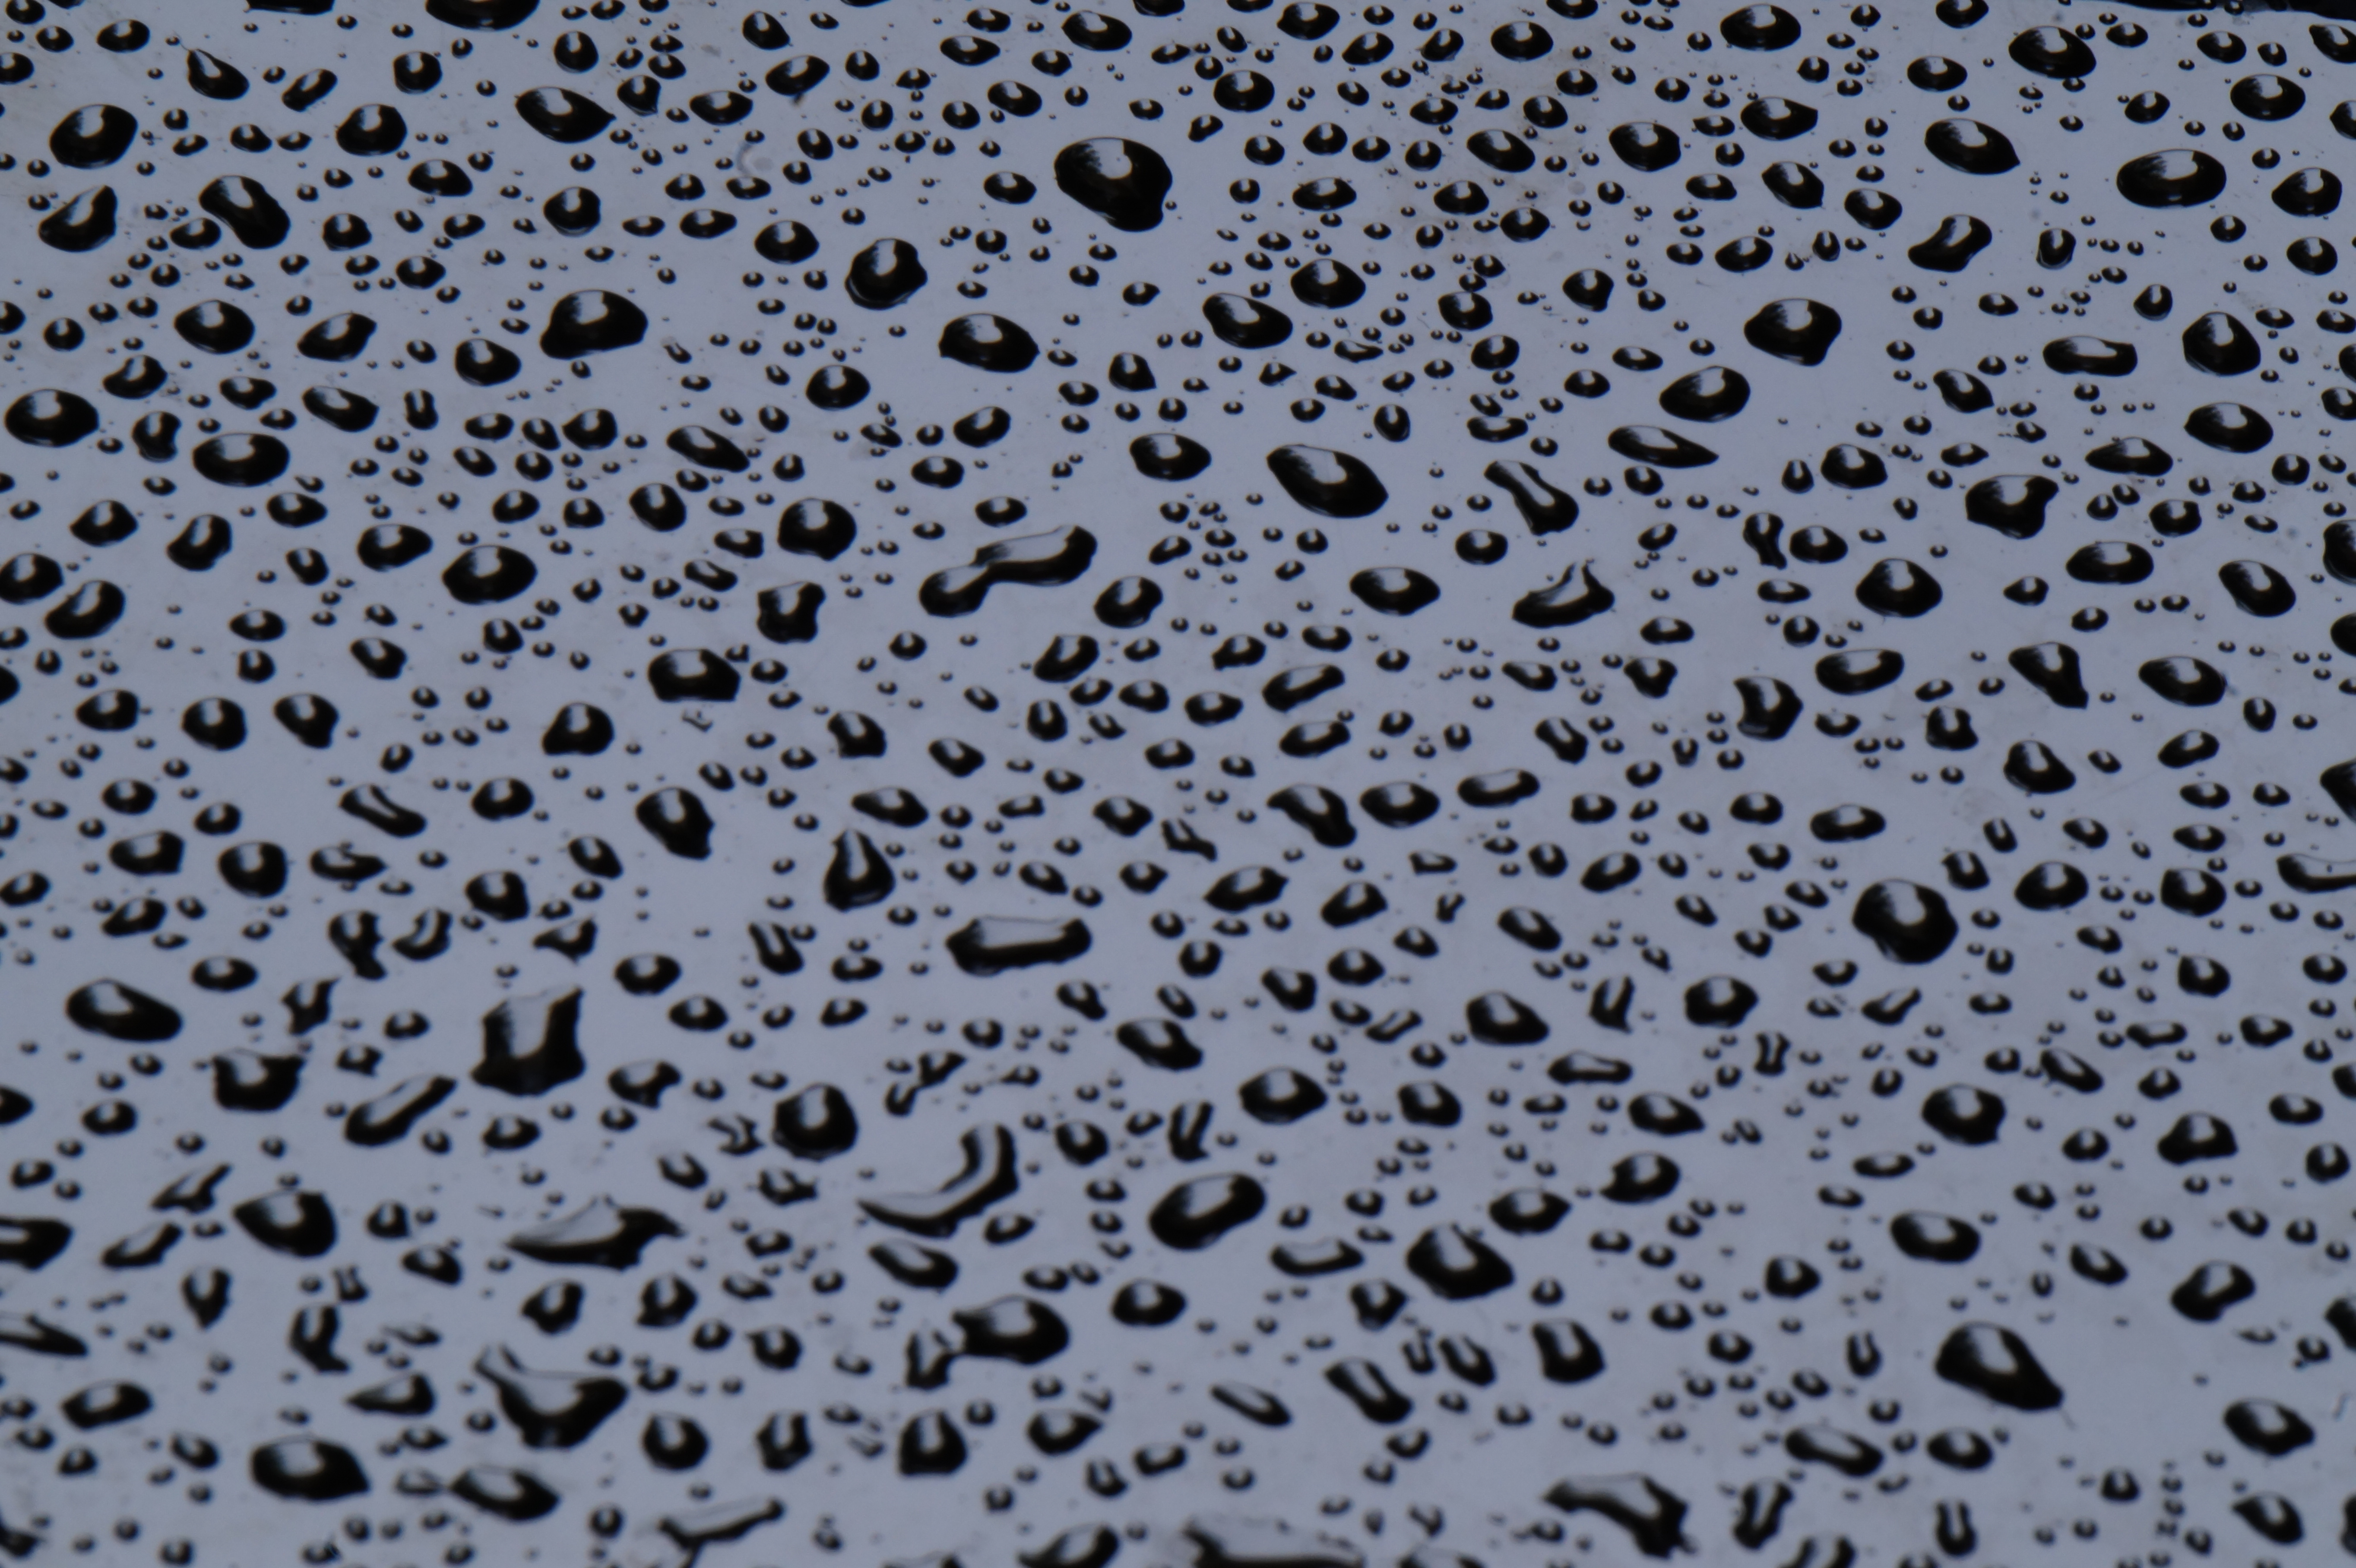
water, raindrops, background, texture, nature, mirror, design, black and white, drop, pattern, freezing, monochrome